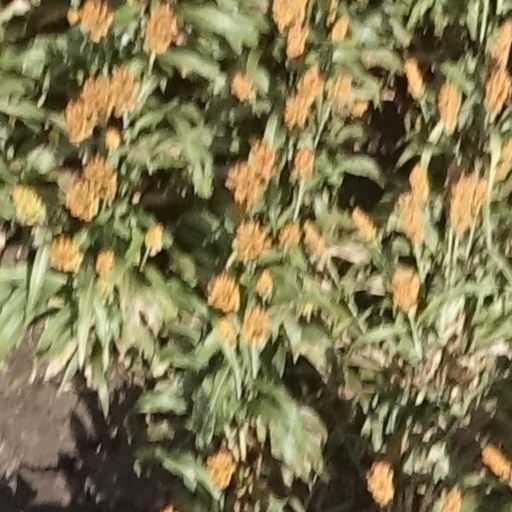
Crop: sorghum